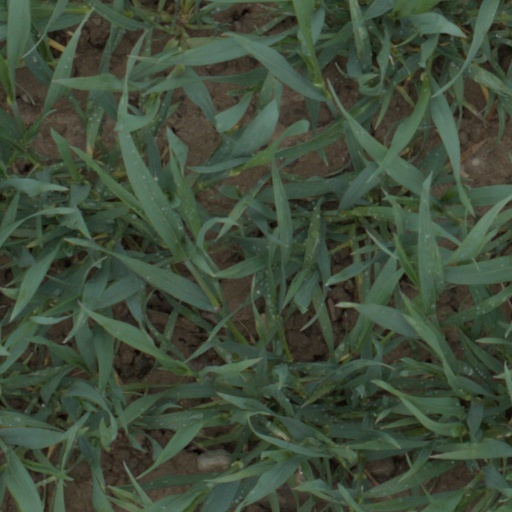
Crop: wheat